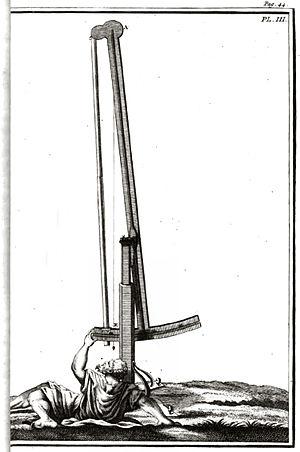
Secteur de l'abbé Picard
Le secteur est un ancien instrument de mesure angulaire dont la plage d'utilisation est de quelques degrés. Instrument astronomique, il est essentiellement utilisé sur le terrain en géodésie aux XVIIᵉ et XVIIIᵉ siècles pour mesurer précisément la distance zénithale d'étoiles.
Une méridienne est un arc de méridien déterminé par triangulation géodésique et mesures astronomiques. Une de ses finalités premières est de déterminer la grandeur d'un degré de méridien terrestre, en un lieu, pour « mesurer la Terre ».